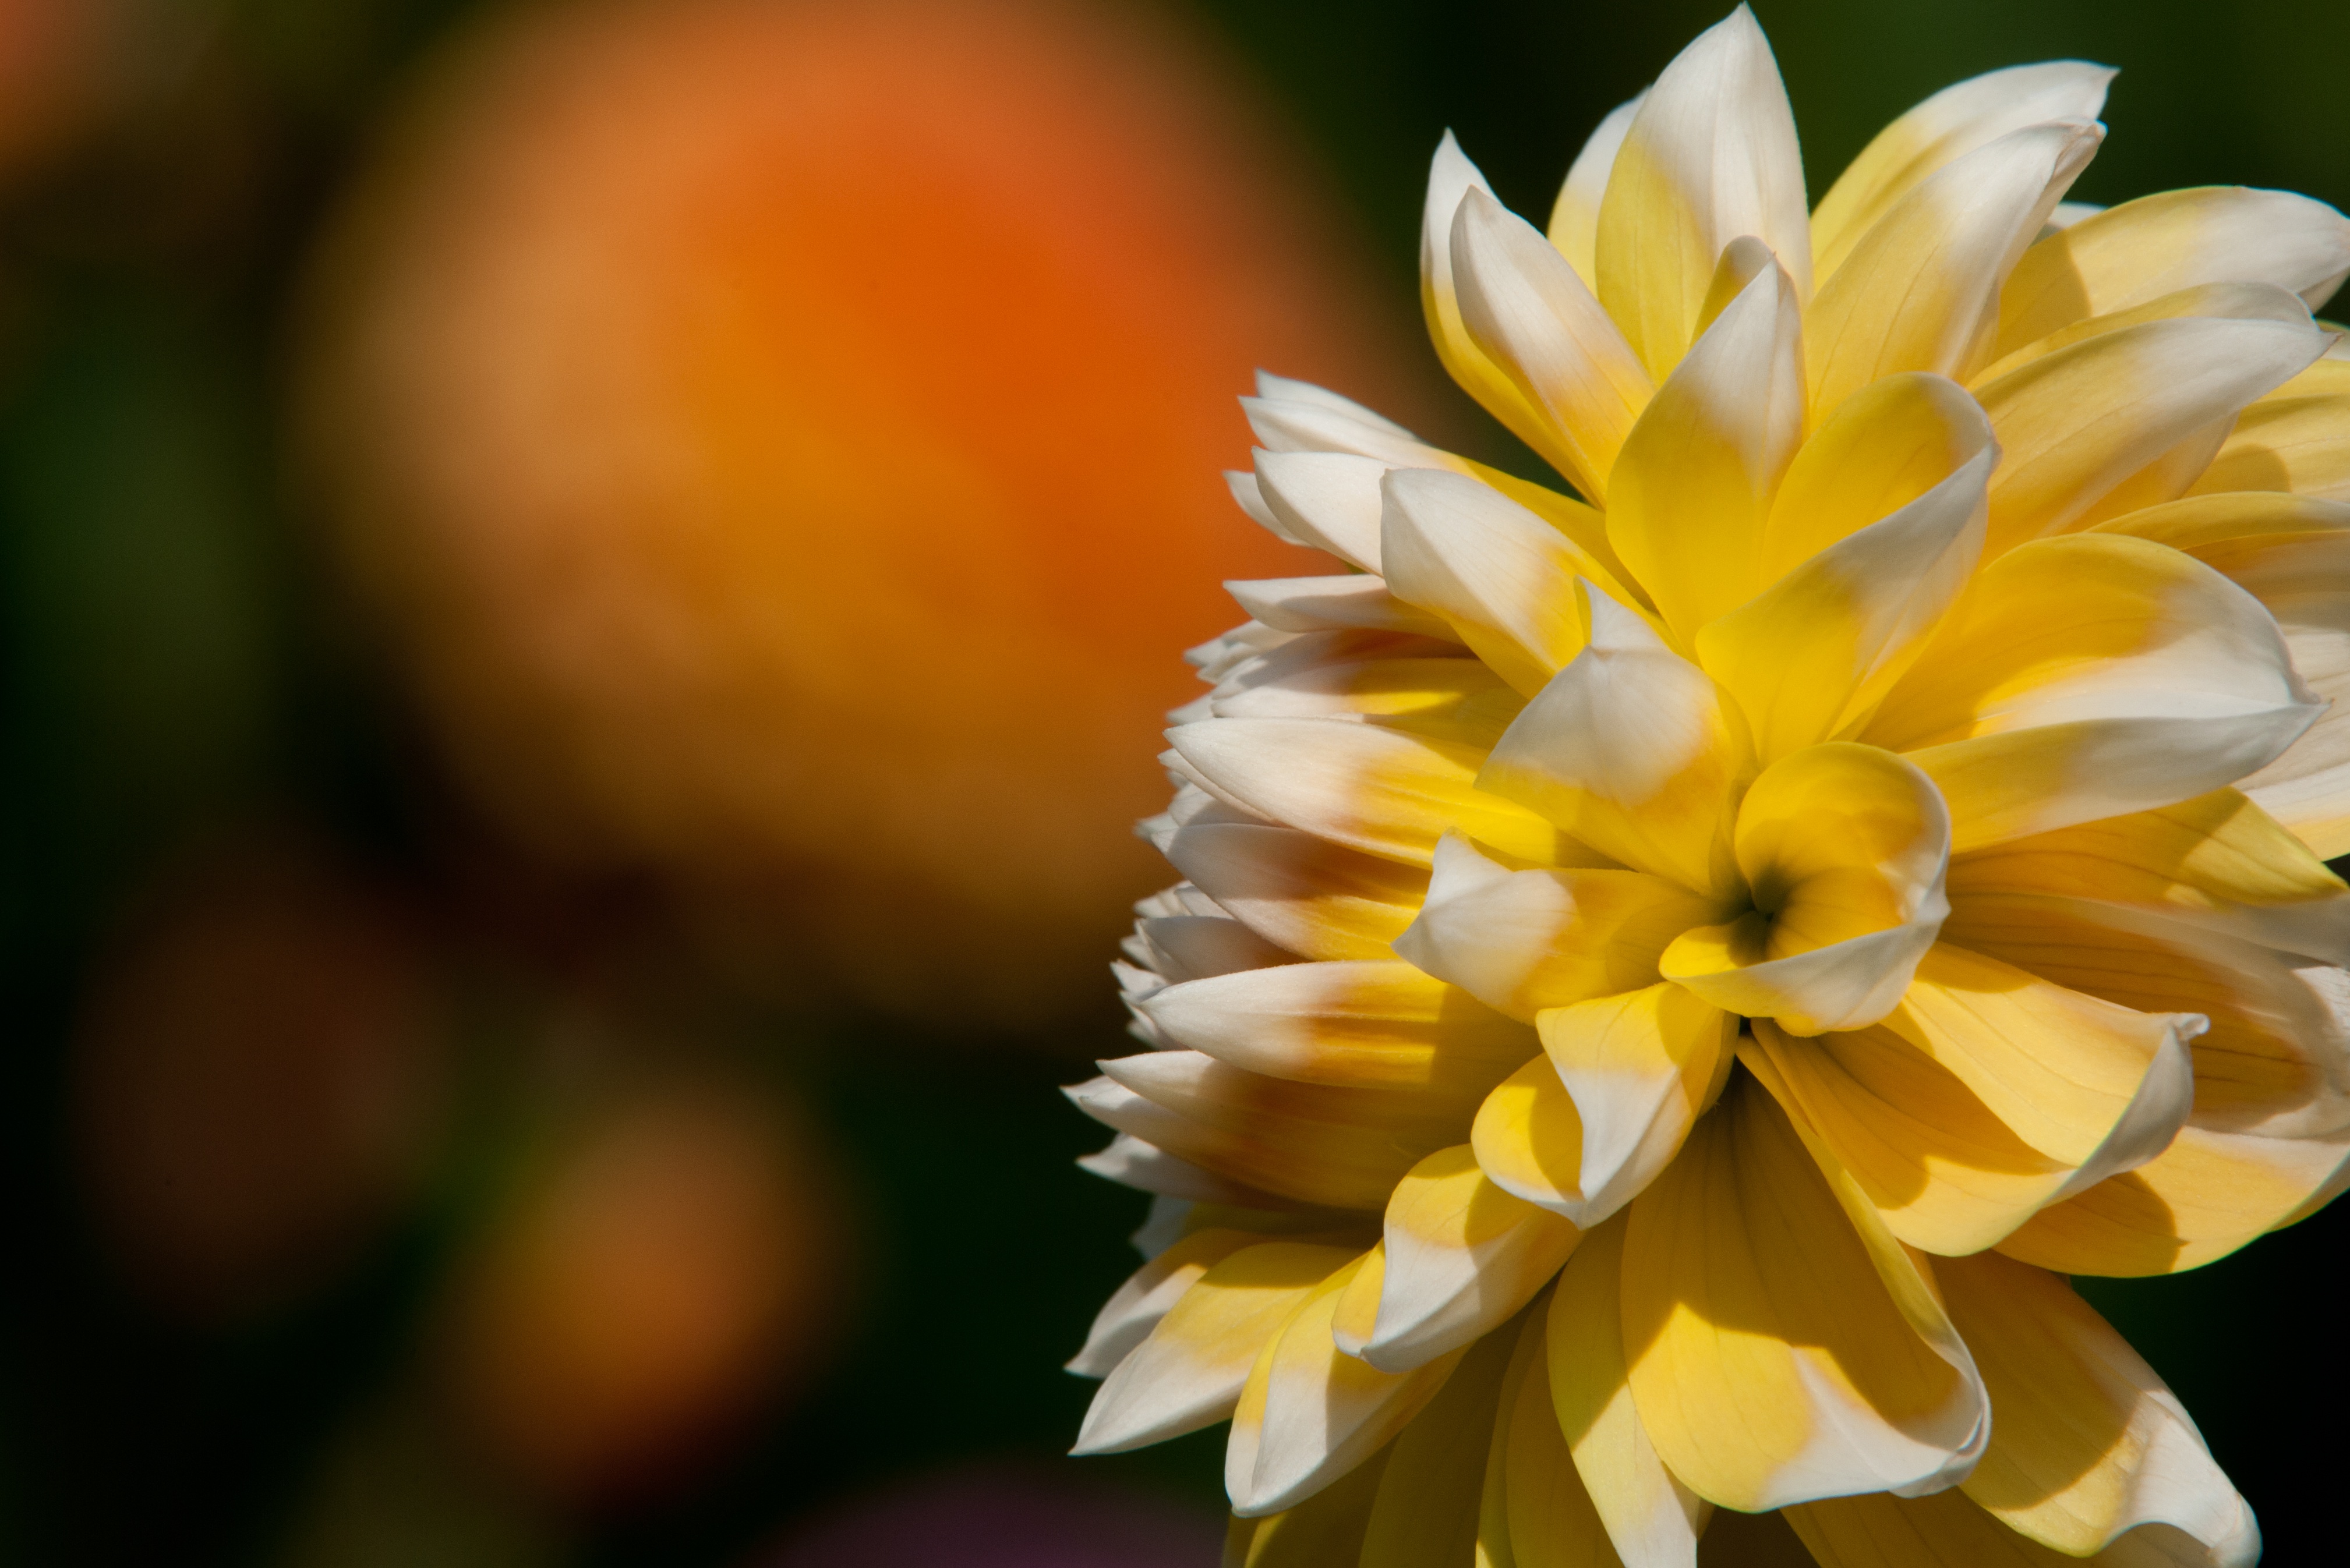
blossom, plant, photography, sunlight, flower, petal, bloom, botany, yellow, garden, flora, wildflower, flowers, close up, dahlia, macro photography, flowering plant, daisy family, land plant, happier dahlia